Bøkfjord Bridge

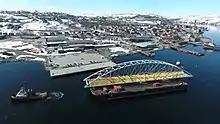
The bridge being transported

The main bridge was built in parts in Nordhausen, Germany, assembled in Wilhelmshaven, Germany and transported by barge to the place. It was put into place on 20 May 2017.